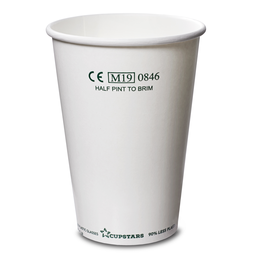
Label: cups